Guanajuato (city)

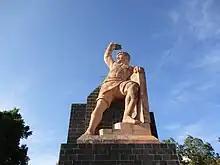
Monument to the Pípila, legendary hero of the Mexican War of Independence.

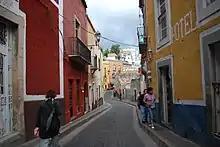
Pocitos Street, looking toward the University of Guanajuato

By the end of the 18th century, the lower classes were poor and oppressed despite the great wealth coming out of the mines. One event foreshadowing the Mexican War of Independence was a revolt carried out in the city attacking the heavily militarized Caja Real (building to hold the Crown's share of mining production) to protest the high taxes. One year later there were large protests against the expulsion of the Jesuits.